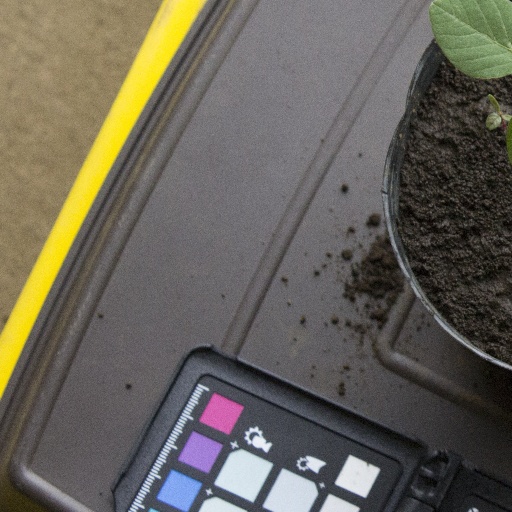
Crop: soybean